Elevator

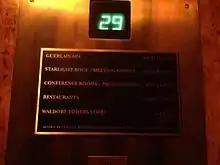
A typical elevator indicator located in the Waldorf Astoria New York. This elevator was made by Otis.

A residential elevator or home lift is often permitted to be of lower cost and complexity than full commercial elevators. They may have unique design characteristics suited for home furnishings, such as hinged wooden shaft-access doors rather than the typical metal sliding doors of commercial elevators. Construction may be less robust than in commercial designs with shorter maintenance periods, but safety systems such as locks on shaft access doors, fall arrestors, and emergency phones must still be present in the event of malfunction.